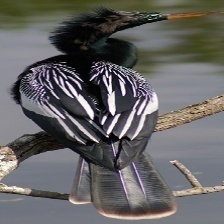
Species: ANHINGA
Scientific name: ANHINGA ANHINGA